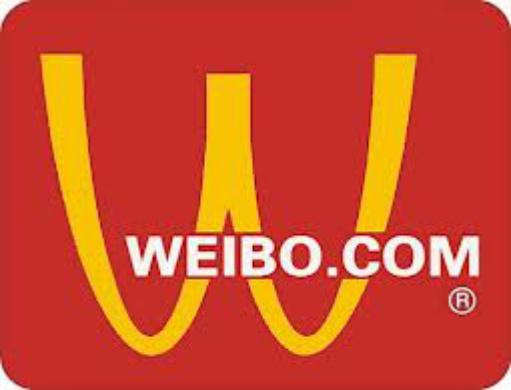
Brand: mcdonalds
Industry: Food